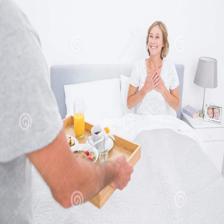
Image emotion (VAD): valence: 0.8, arousal: -0.2, dominance: 0.2
Candidate emotion words:
fervent — valence: 0.292, arousal: 0.264, dominance: 0.546
determined — valence: 0.52, arousal: 0.056, dominance: 0.346
yearning — valence: 0.418, arousal: 0.02, dominance: 0.074
friendly — valence: 0.834, arousal: -0.204, dominance: 0.196
Best matching emotion: friendly